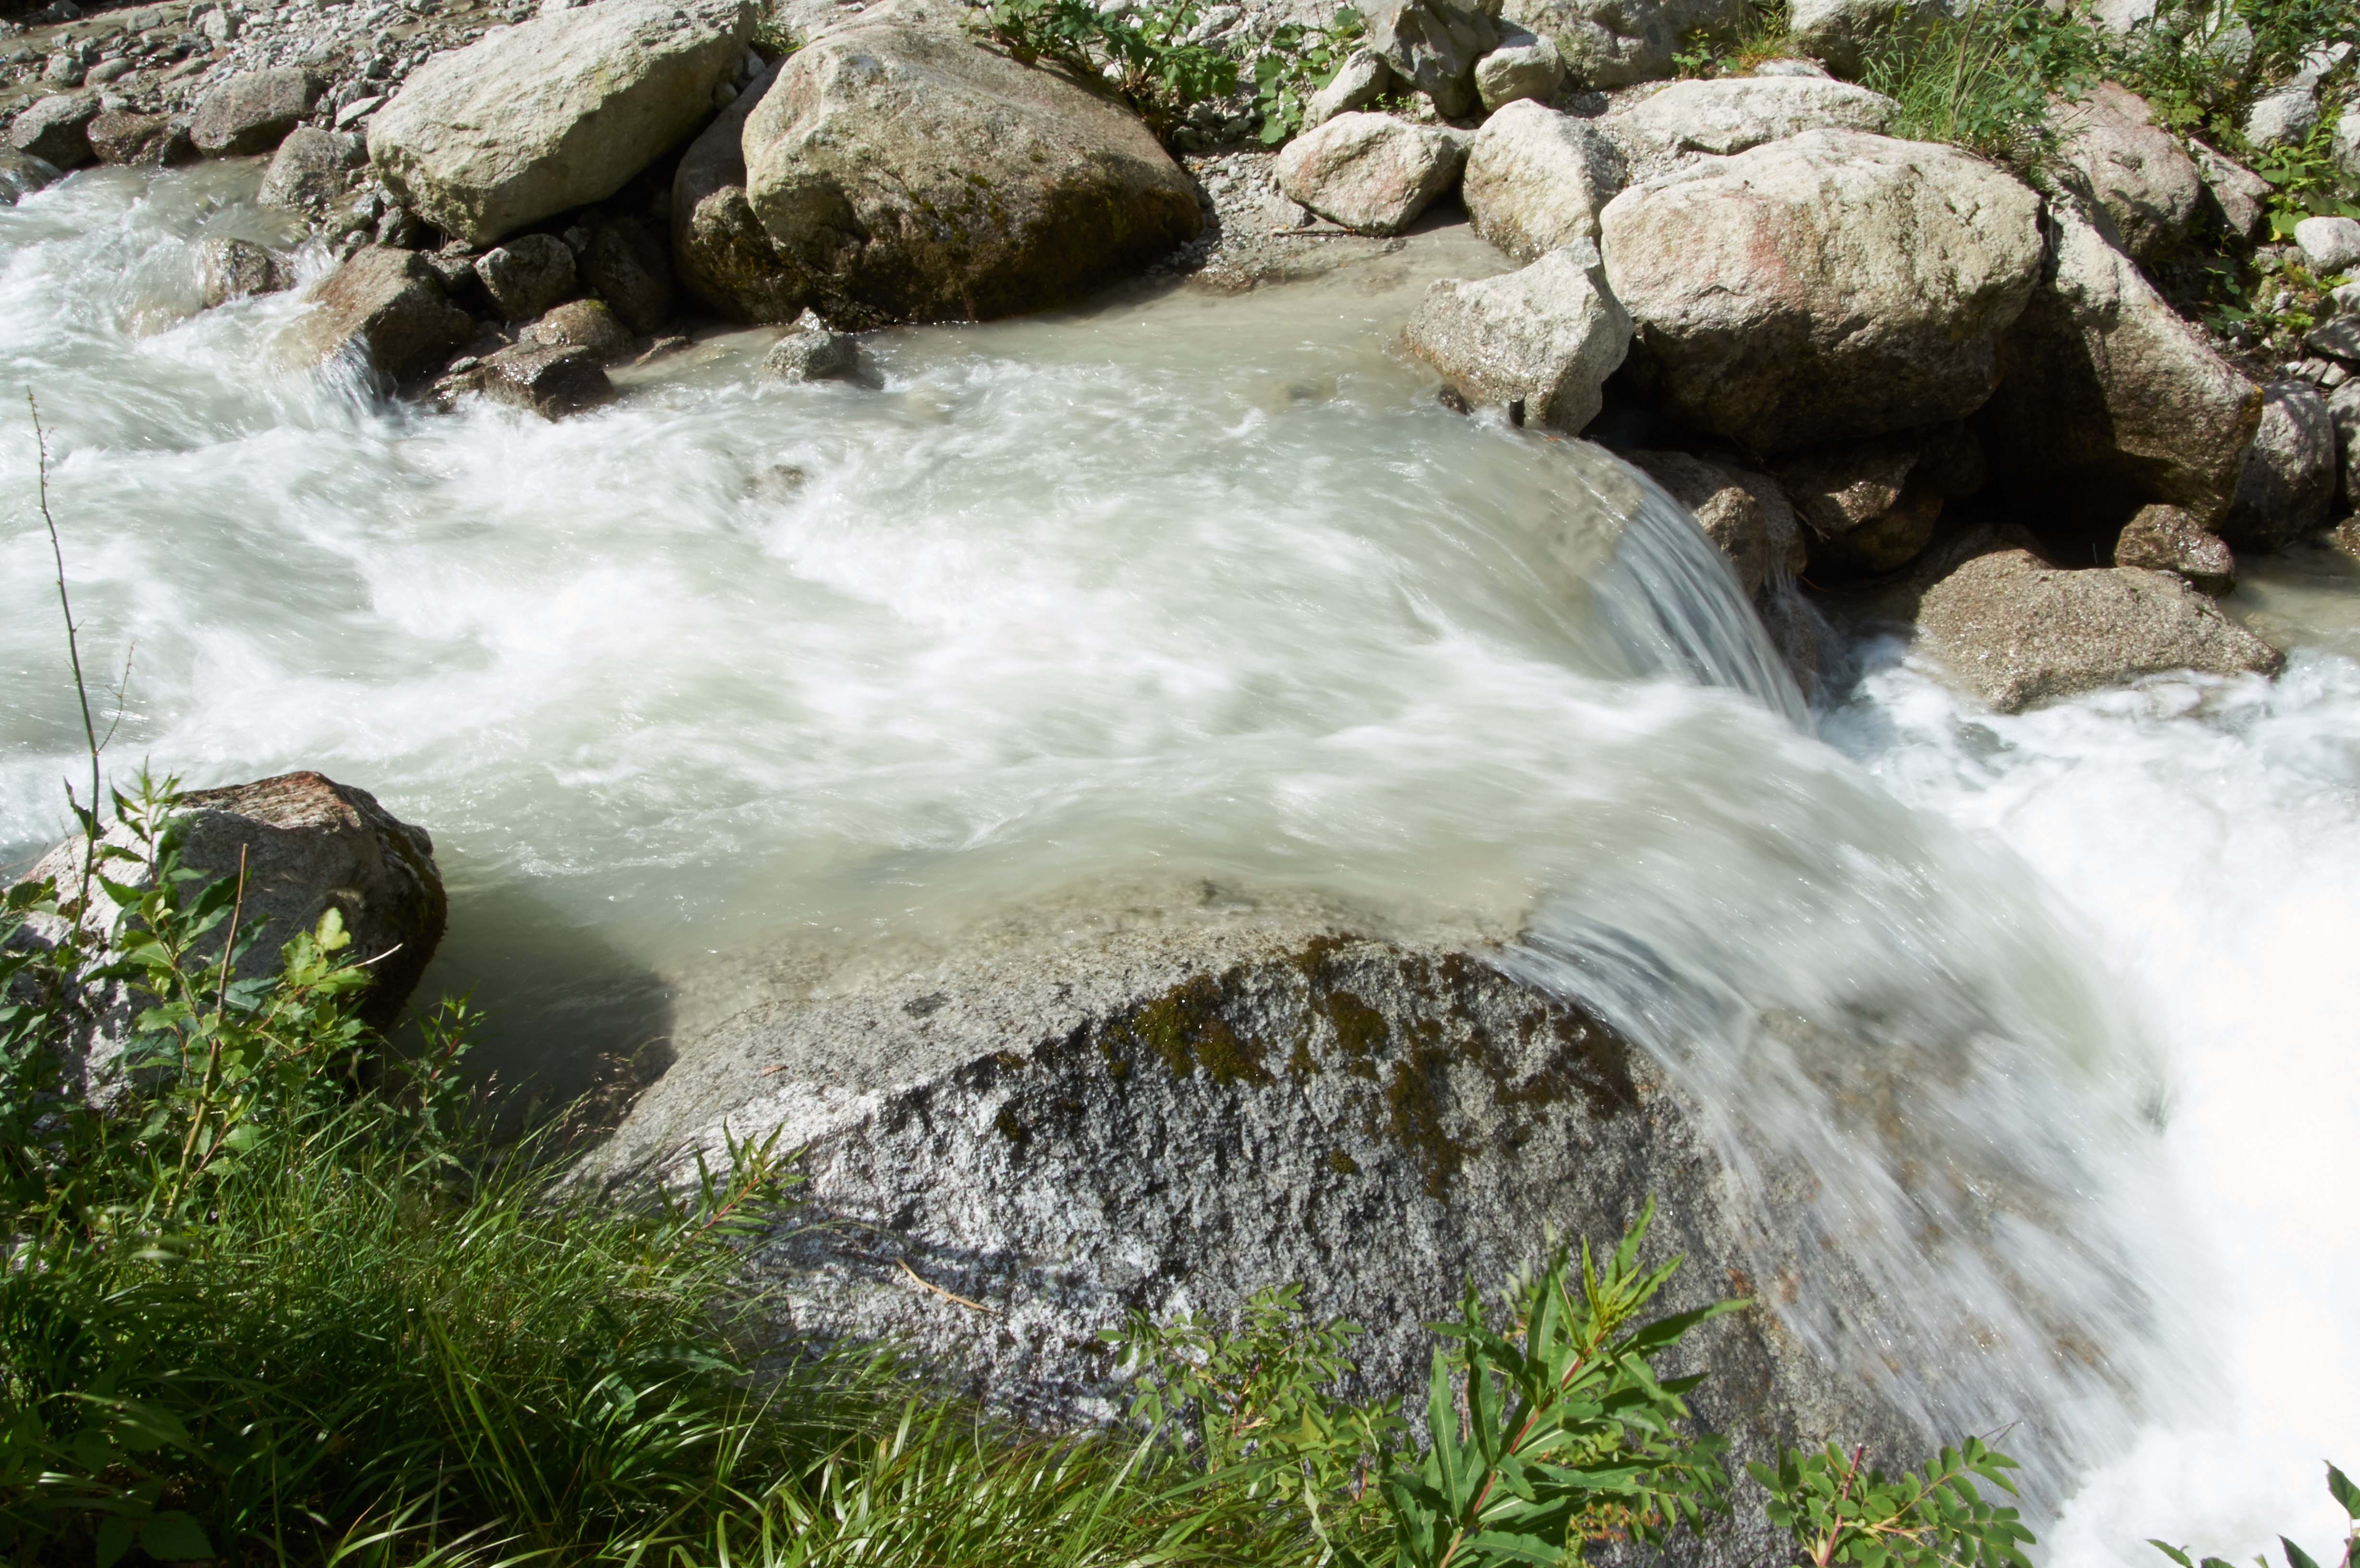
water, nature, rock, waterfall, river, stream, rapid, alpine, body of water, chamonix, boulder, water feature, watercourse, landform